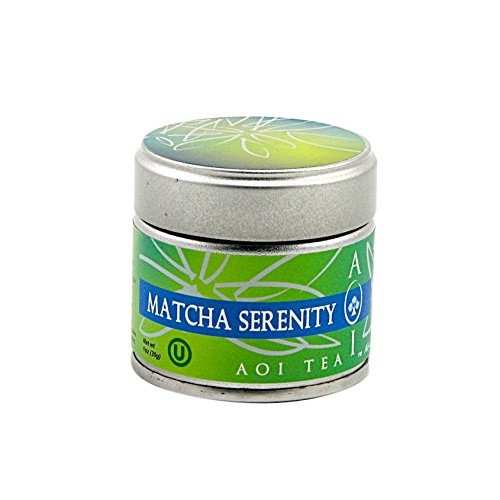
Item Name: AOI Tea Japanese Matcha Serenity Green Tea Powder, 1 Ounce (30 Grams)
Value: 1.0
Unit: Ounce

Price: 14.99